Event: Nepal Earthquake
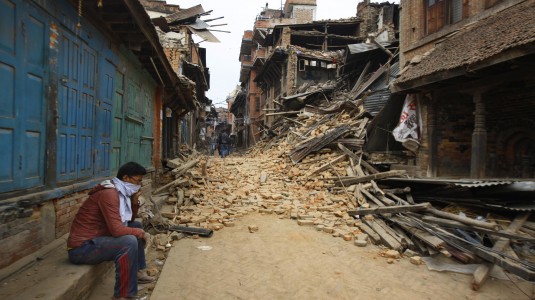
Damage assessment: damage